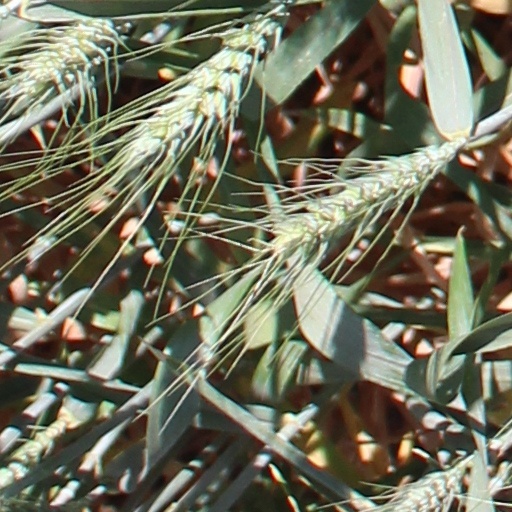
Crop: wheat